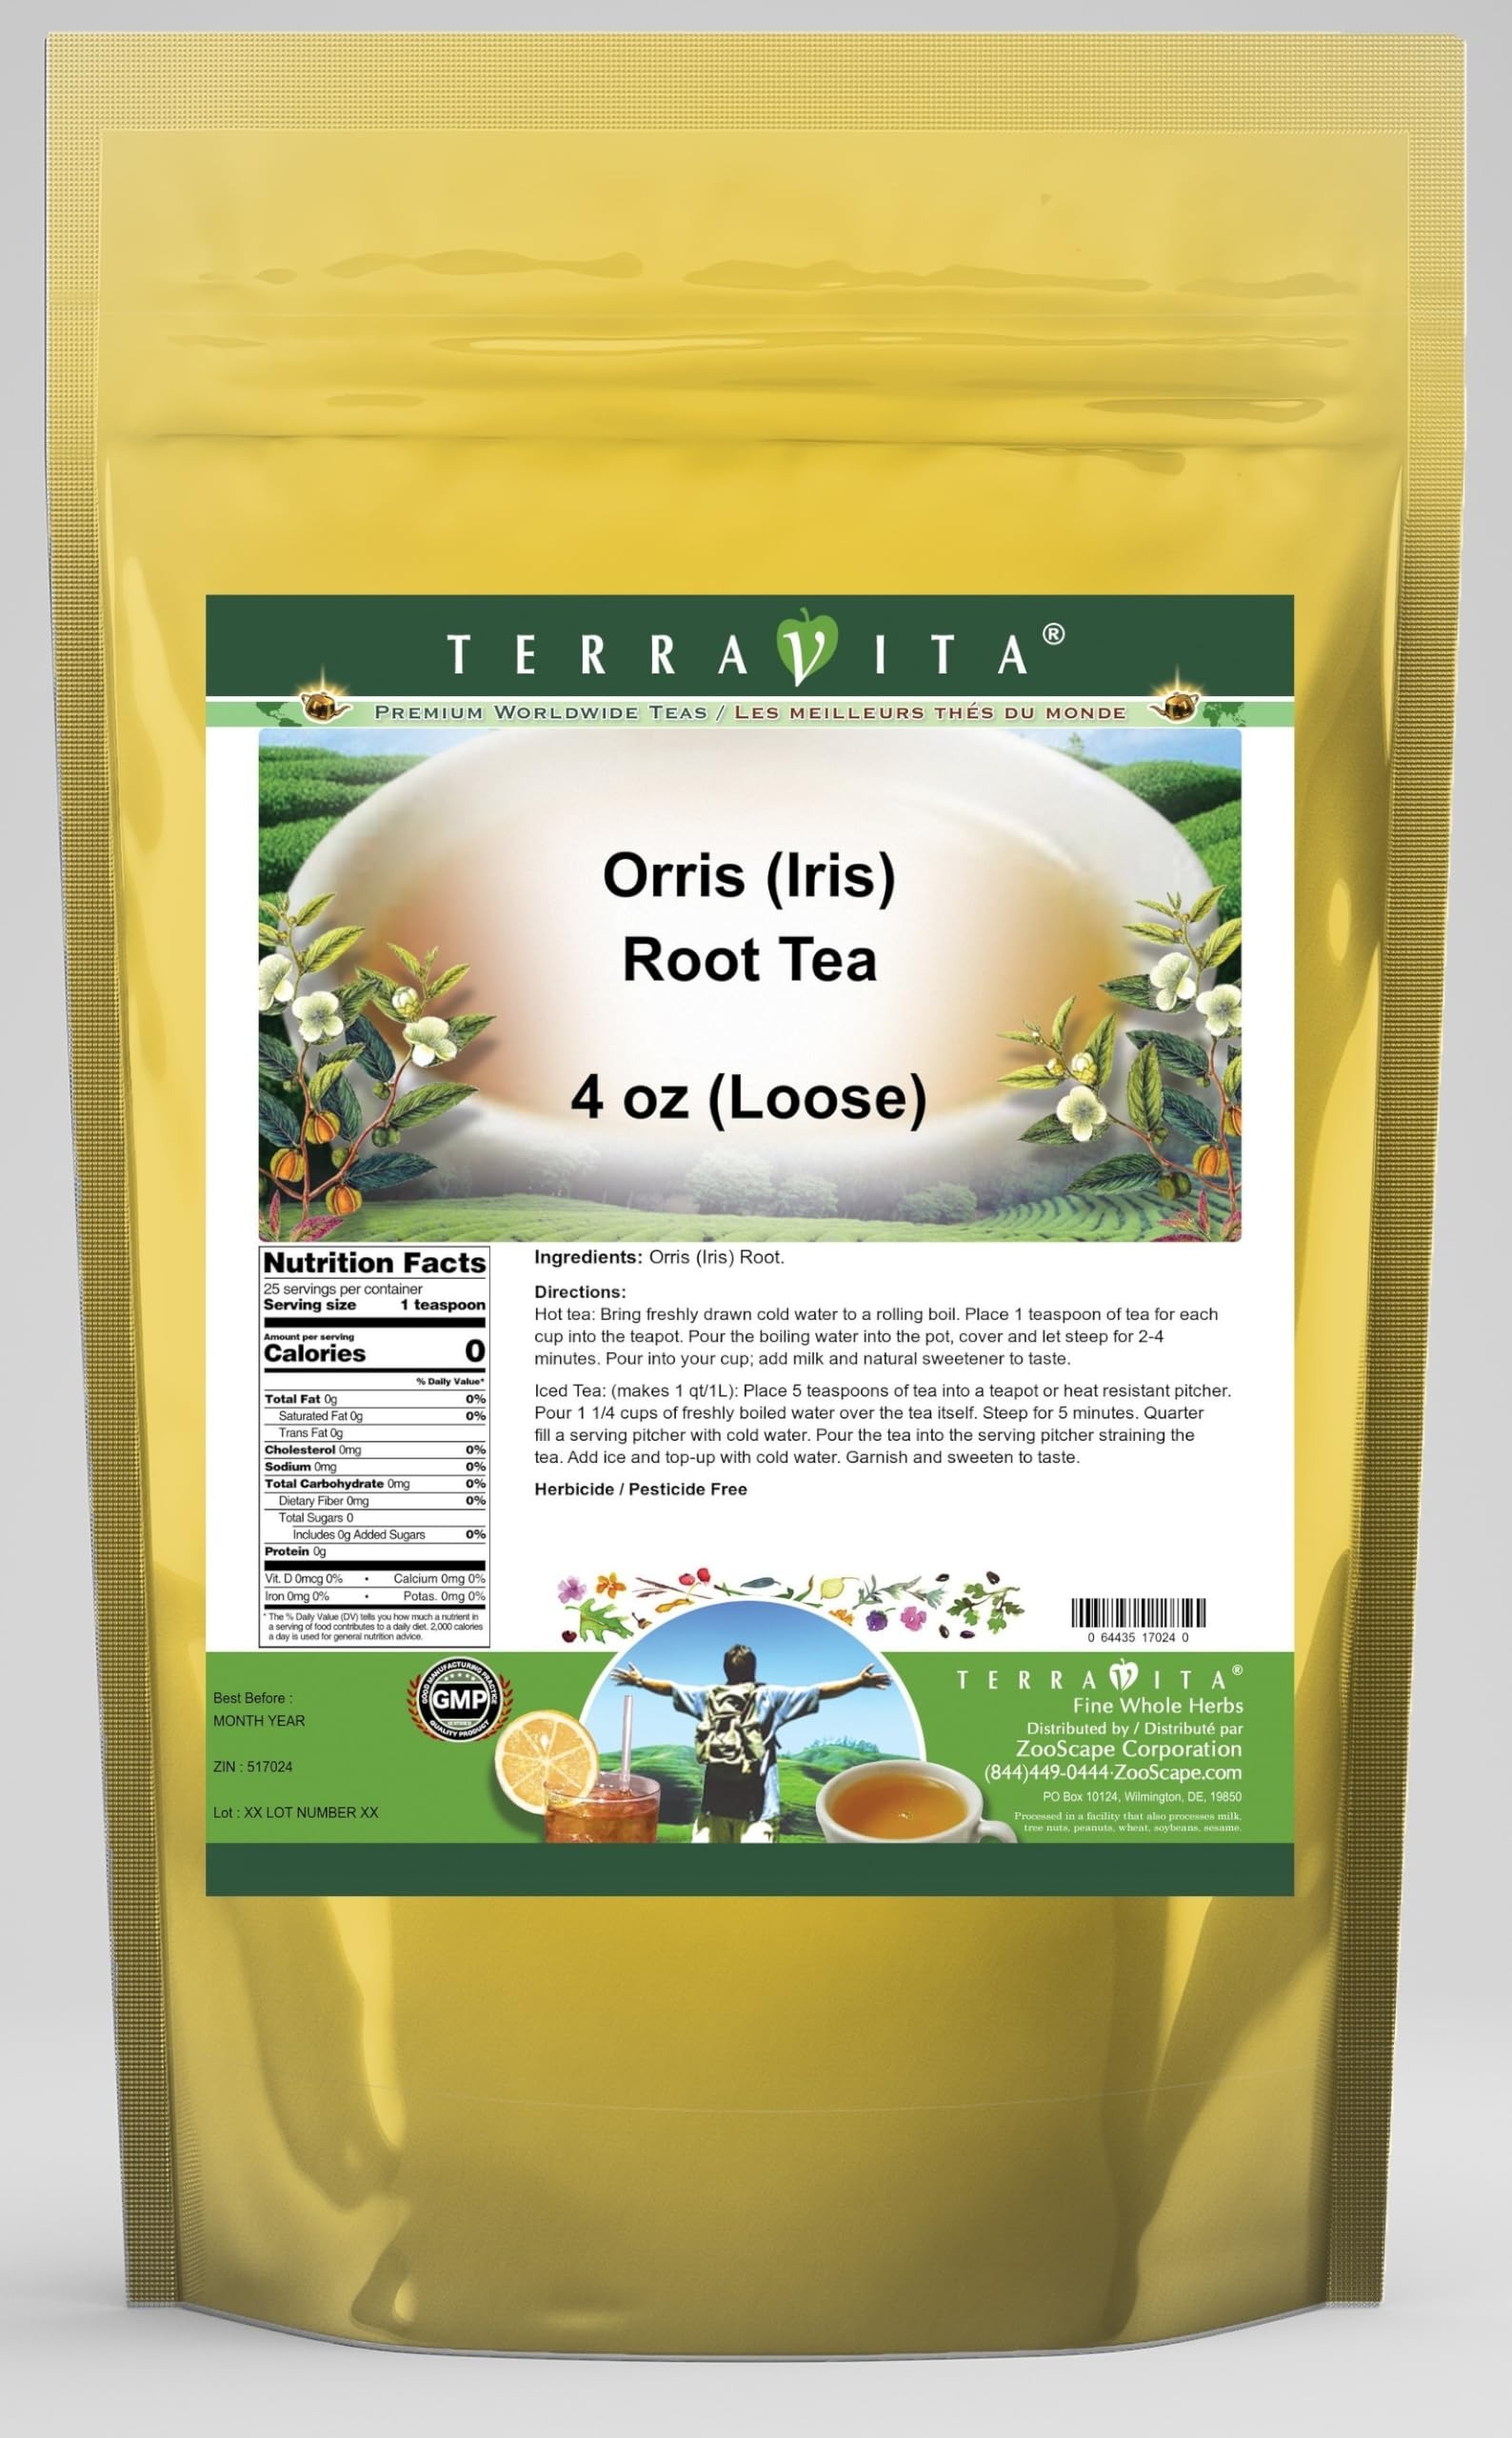
Item Name: Orris (Iris) Root Tea (Loose) (4 oz, ZIN: 517024)
Bullet Point 1: Orris (Iris) Root Tea (Loose) (4 oz, ZIN: 517024)
Bullet Point 2: No fillers.
Bullet Point 3: Manufacturer: TerraVita
Bullet Point 4: Size: 4 oz
Bullet Point 5: Loose Leaf Herbal Tea - Packed in a convenient upright pouch!
Product Description: Orris (Iris) Root Tea (Loose) (4 oz, ZIN: 517024)<BR><BR>Packaged in the United States in a GMP certified facility (Good Manufacturing Practice).<BR><BR>No fillers.<BR><BR>Manufacturer: TerraVita<BR><BR>Size: 4 oz<BR><BR>Loose Leaf Herbal Tea - Packed in a convenient upright pouch!<BR><BR>Ingredients: Orris (Iris) Root
Value: 4.0
Unit: Ounce

Price: 23.59